Gottlieb Burckhardt

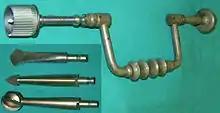
Nineteenth-century trephination set similar to that employed by Burckhardt

In December 1888 Burckhardt, who had little experience of surgery, performed what are commonly regarded as the first series of modern psychosurgical operations. He operated on six patients under his care, two women and four men aged between 26 and 51 whose condition was deemed to be intractable. Their diagnoses were, variously, one of chronic mania, one of primary dementia and four of "primäre Verrücktheit" (primary paranoid psychosis). This latter diagnosis was, according to the clinician-historian German E. Berrios, "a clinical category that (anachronistically) should be considered as tantamount to schizophrenia". Burckhardt's case notes recorded that the patients all exhibited serious psychiatric symptoms such as auditory hallucinations, paranoid delusions, aggression, excitement and violence. The operations excised regions of the cerebral cortex, specifically removing sections of the frontal, temporal, and tempoparietal lobes. The results were not overly encouraging as one patient died five days after the operation after experiencing epileptic convulsions, one improved but later died by suicide, another two showed no change, and the last two patients became "quieter". Complications consequent to the procedure included epilepsy (in two patients), motor weakness, "word deafness" and sensory aphasia. Only two patients are recorded as having no complications.